Intercity Express

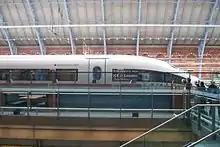
ICE at St Pancras with commemorative decals

The ICE accident near Eschede that happened on 3 June 1998 was a severe railway accident. Trainset 51, operating the ICE 884 "Wilhelm Conrad Röntgen" service from Munich to Hamburg, derailed at 200 km/h (124 mph), killing 101 people and injuring 88. It remains the world's worst high-speed rail disaster.